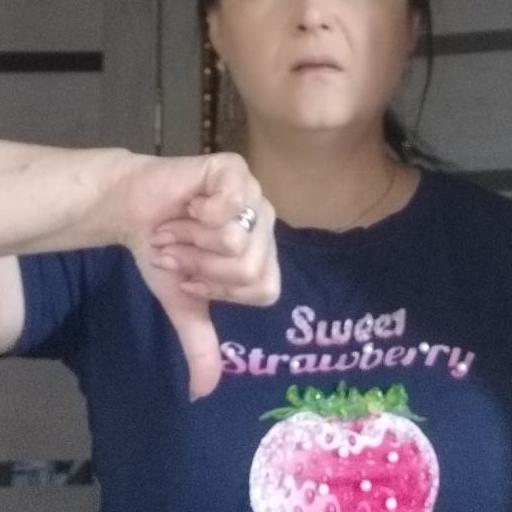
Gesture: dislike